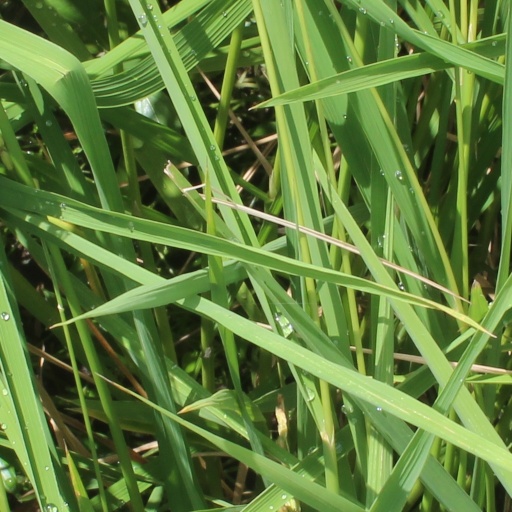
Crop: rice